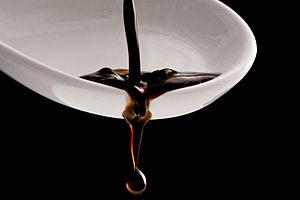
Le vinaigre balsamique ou balsamique désigne une variété de vinaigre traditionnel de la cuisine italienne, à base de moût de raisin cuit traditionnellement élevé et maturé en batterie de fût pendant 3 à 5 ans, ou 12, 18, 25, ou plus de 150 ans pour les crus les plus rares. Baptisé « l'or noir de Modène » il bénéficie d'appellations contrôlées italiennes « IGP » et « traditionnelle DOP » dans les province de Modène ou de Reggio d'Émilie d'où il est originaire.